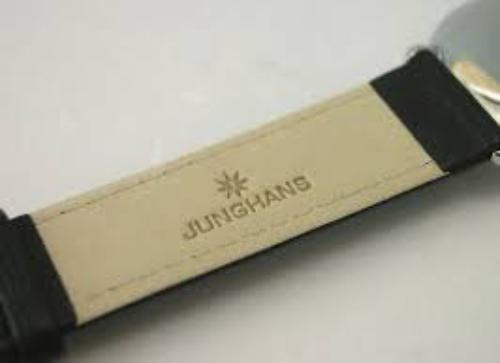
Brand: junghans
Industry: Electronic